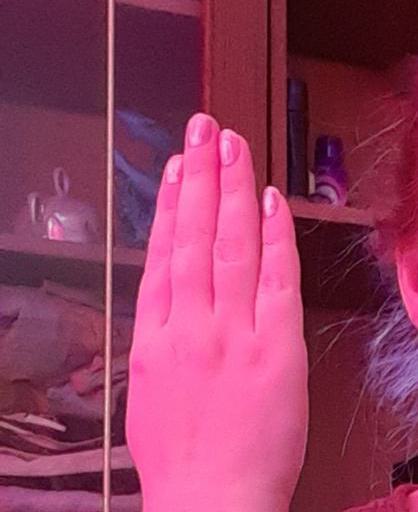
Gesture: stop_inverted